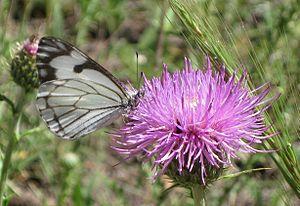
Neophasia menapia est une espèce d'insectes lépidoptères de la famille des Pieridae, de la sous-famille des Pierinae et du genre Neophasia.